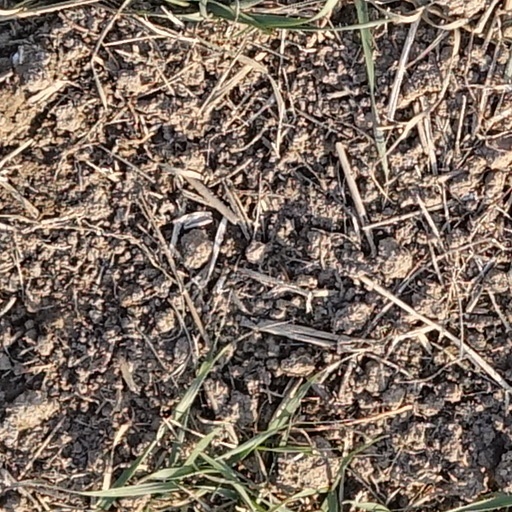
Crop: wheat